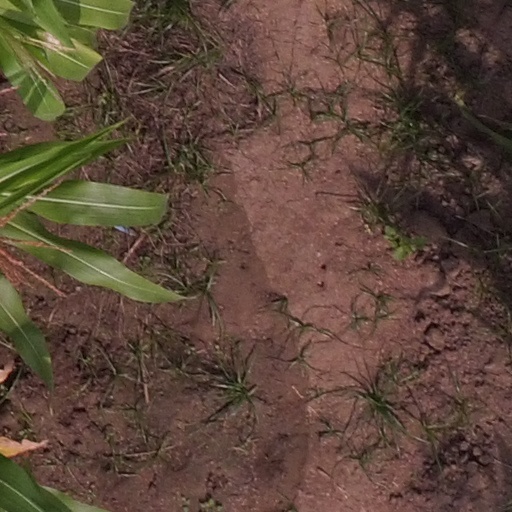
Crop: maize; corn